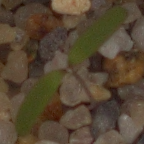
Label: fat_hen